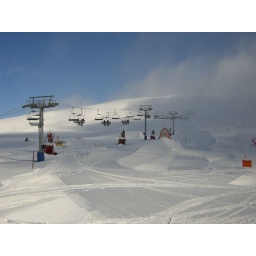
The clouds kept wafting across all day, but at least we got some sunshine and blue sky in between.